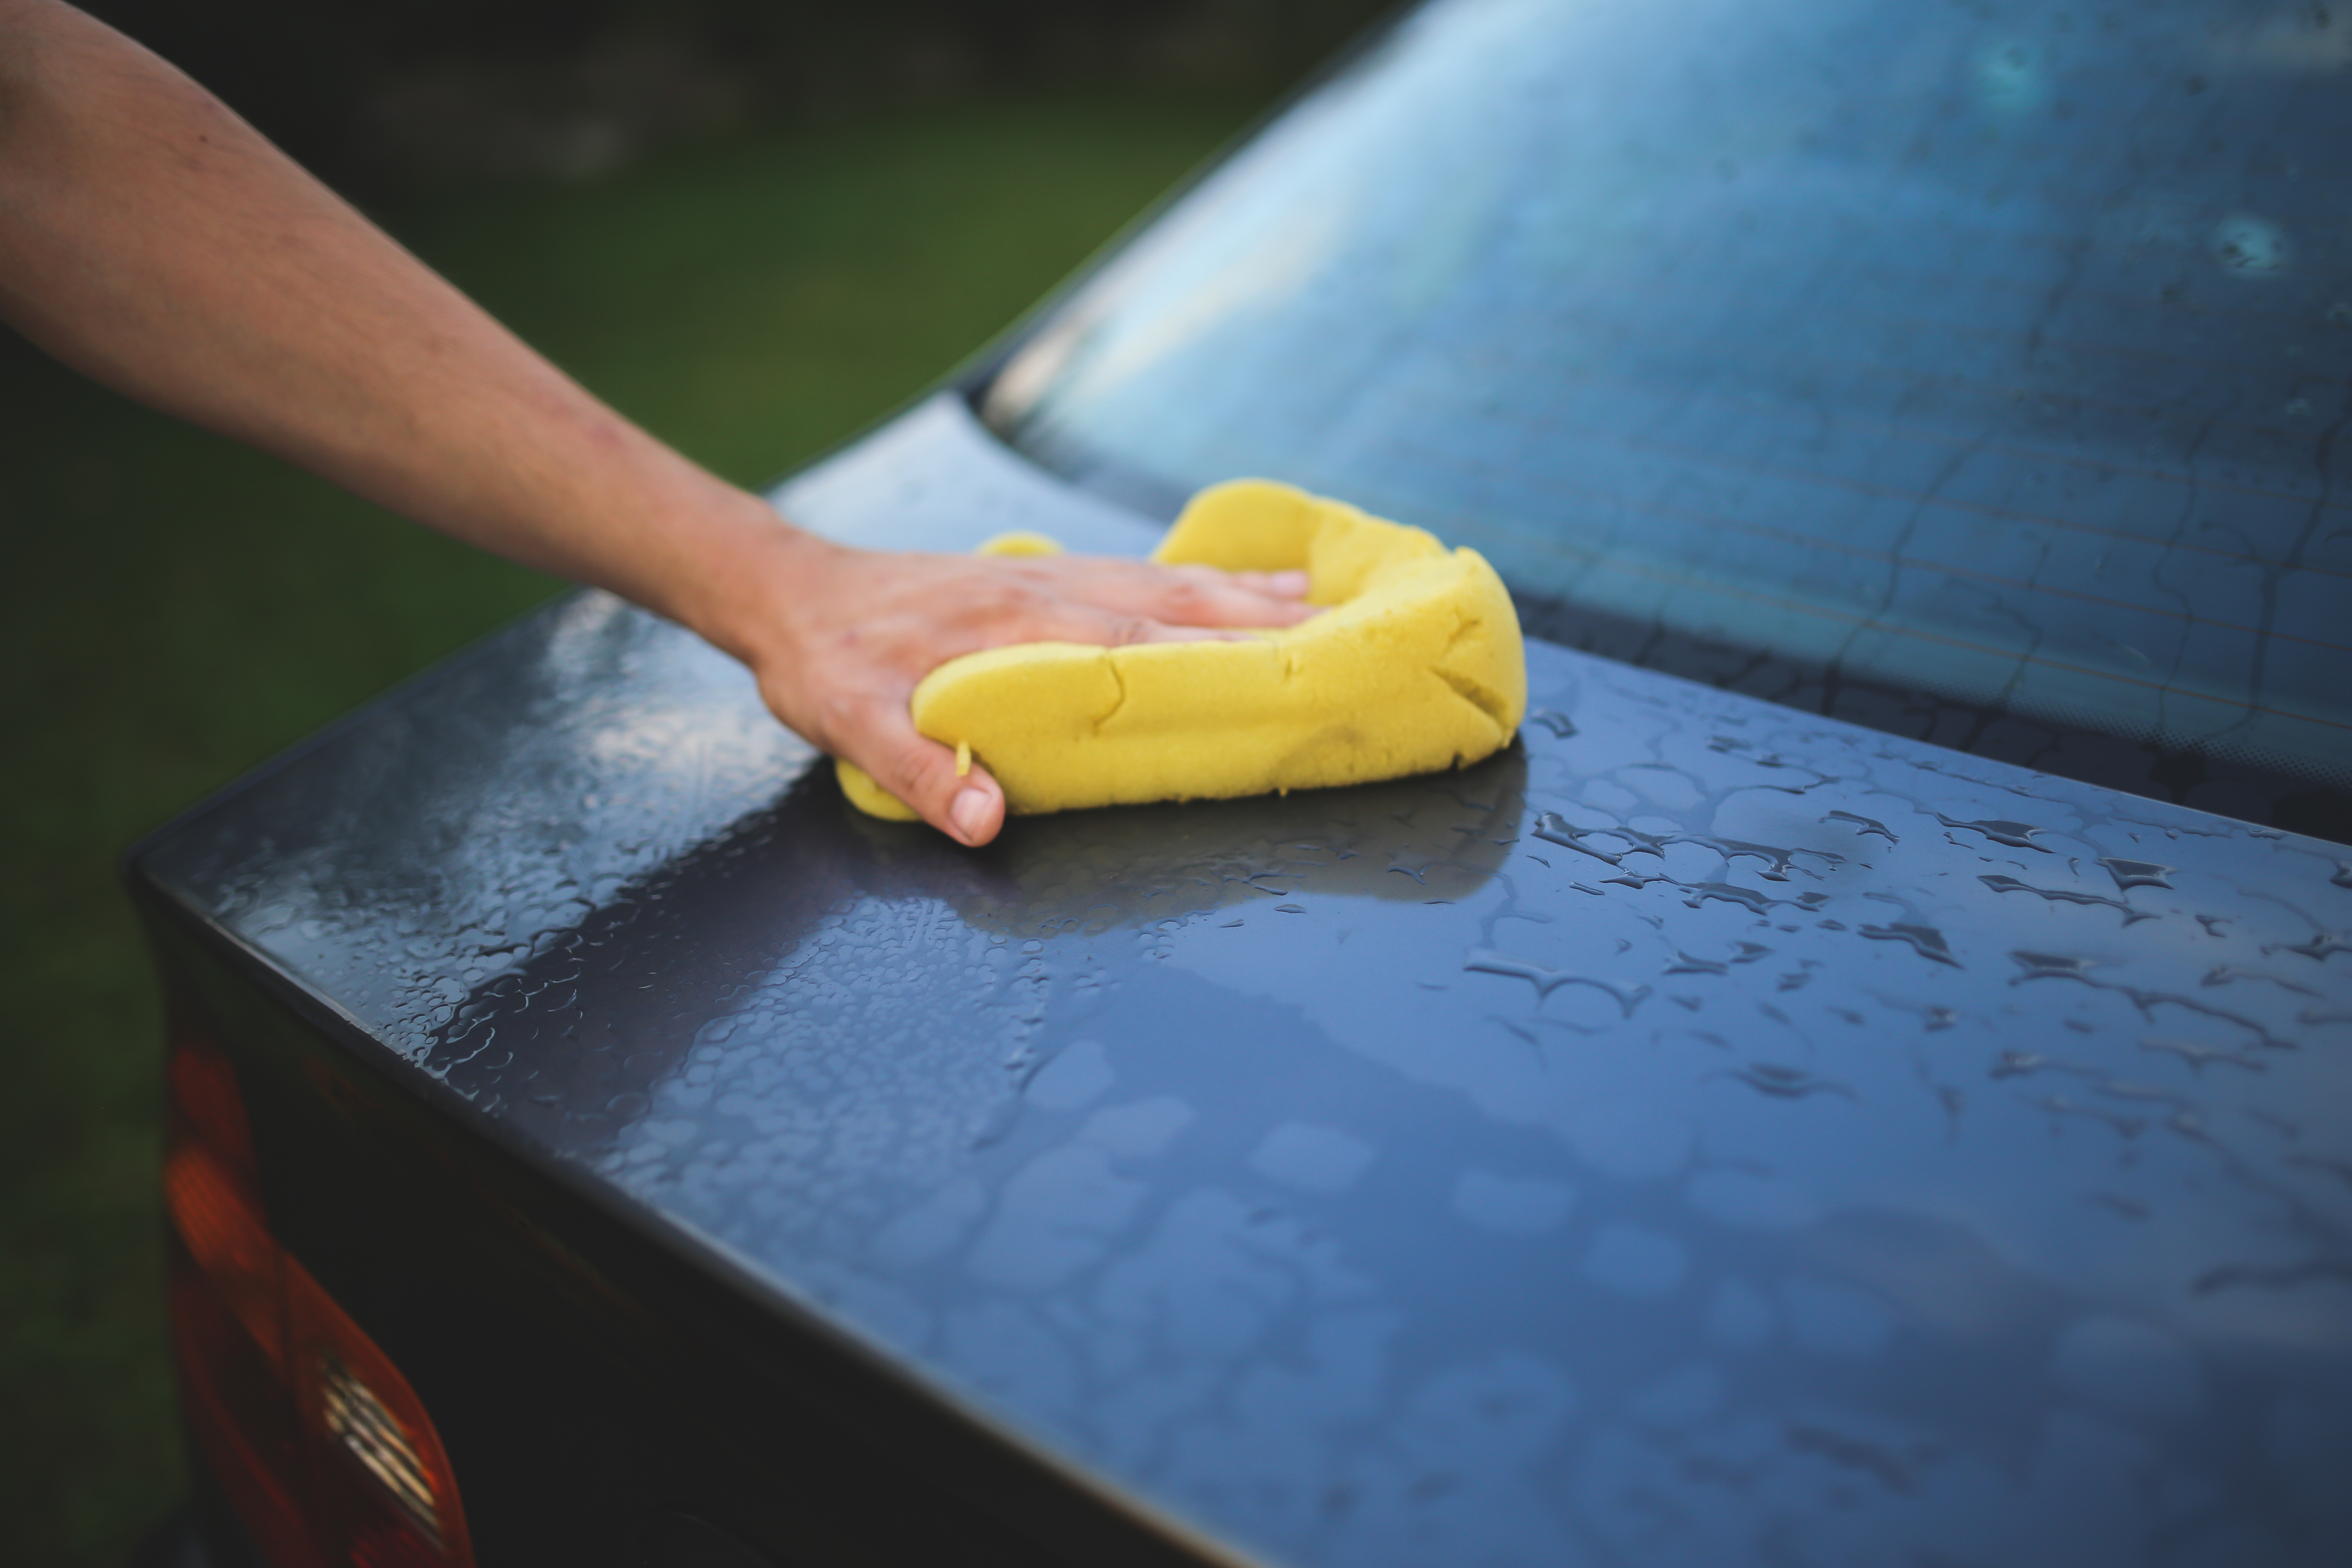
hand, car, play, food, color, washing, blue, yellow, material, sponge, cleaning, carwash